Electron mobility

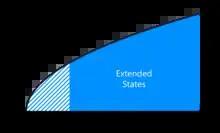
Density of states of a solid possessing a mobility edge, formula_45.

While in crystalline materials electrons can be described by wavefunctions extended over the entire solid, this is not the case in systems with appreciable structural disorder, such as polycrystalline or amorphous semiconductors. Anderson suggested that beyond a critical value of structural disorder, electron states would be "localized". Localized states are described as being confined to finite region of real space, normalizable, and not contributing to transport. Extended states are spread over the extent of the material, not normalizable, and contribute to transport. Unlike crystalline semiconductors, mobility generally increases with temperature in disordered semiconductors.